This Week (2003 TV programme)

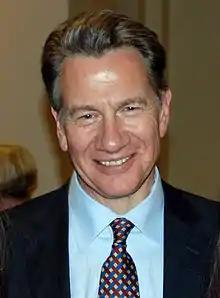
Michael Portillo, regularly mocked by Andrew Neil for his garishly-designed shirts and his long-running railway series

During general elections, the show started with the 'election song'. The 2005 election song was "Is this the way to Election Day?" (a spoof of "(Is This the Way to) Amarillo" by Neil Sedaka and Howard Greenfield), and for the 2010 election, the song was "We're Off to Find a PM" (a spoof of "We're Off to See the Wizard" by Harold Arlen).